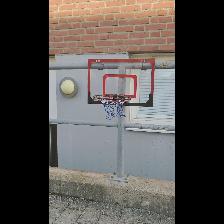
Label: NonHuman